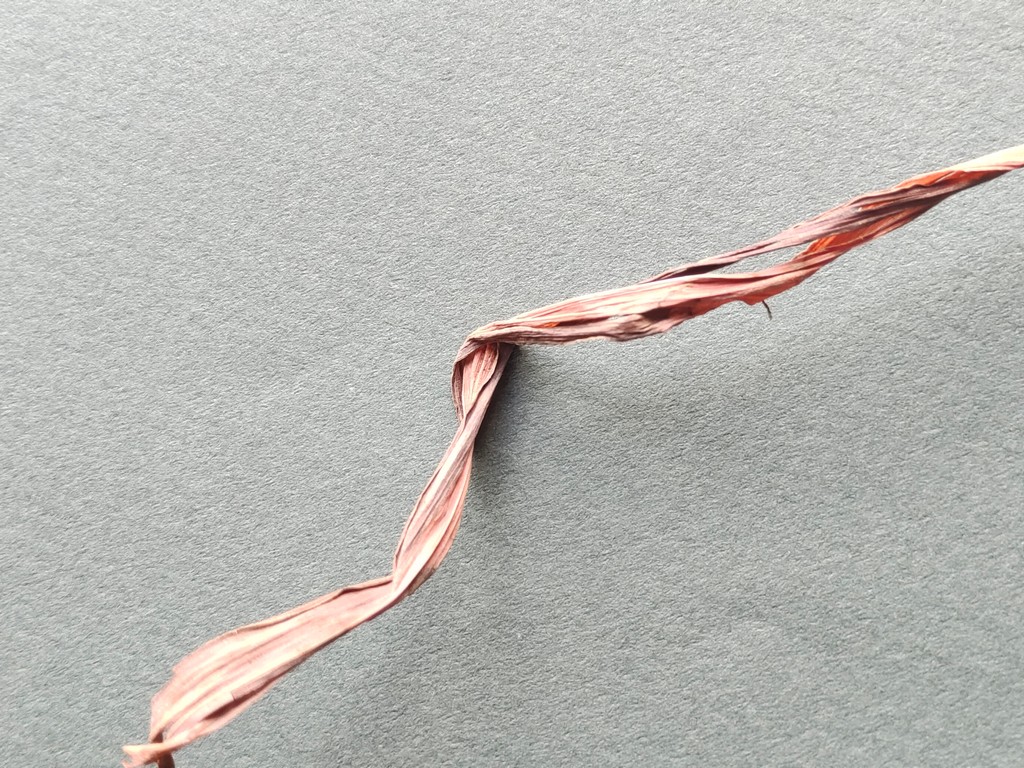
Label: Dried